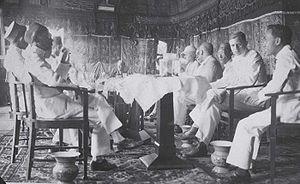
Sumbawa est une île d'Indonésie dans la province des petites îles de la Sonde occidentales, située à 13,8 km à l'est de Lombok et à 20,3 km à l'ouest de Komodo dans les Petites îles de la Sonde.